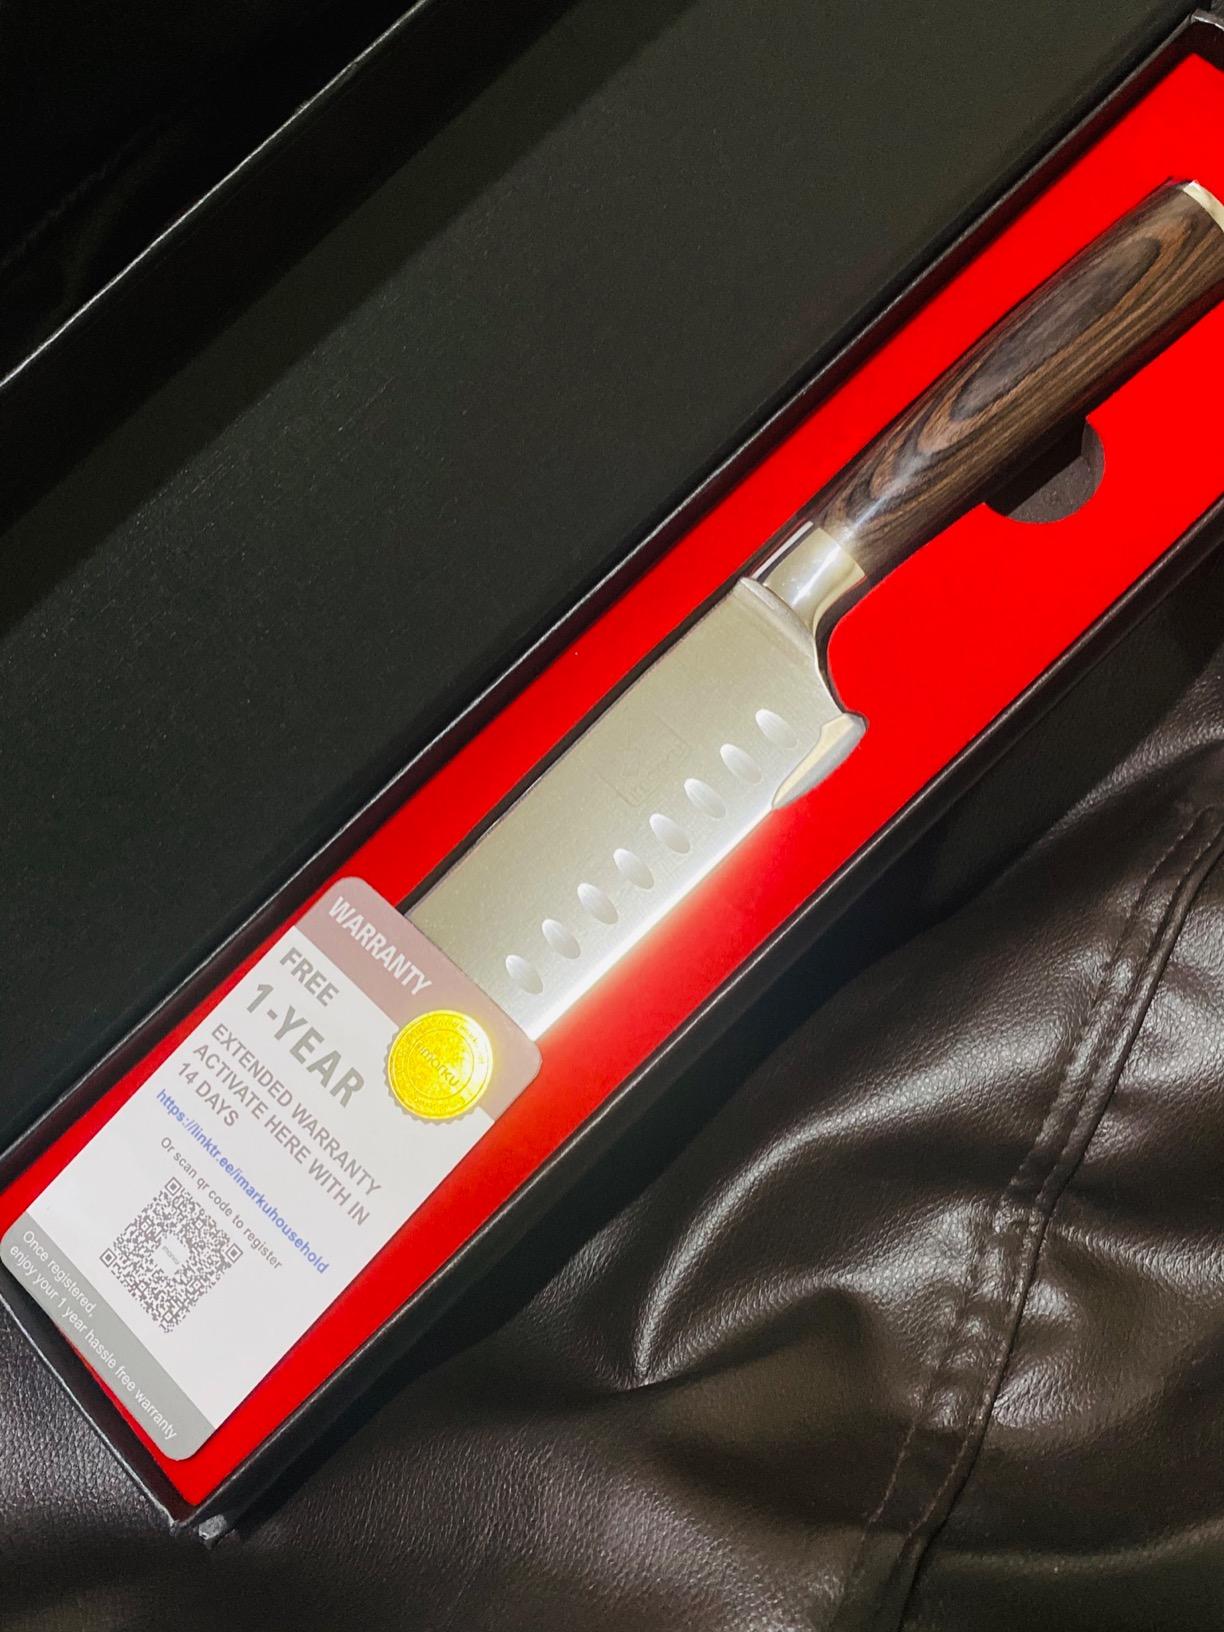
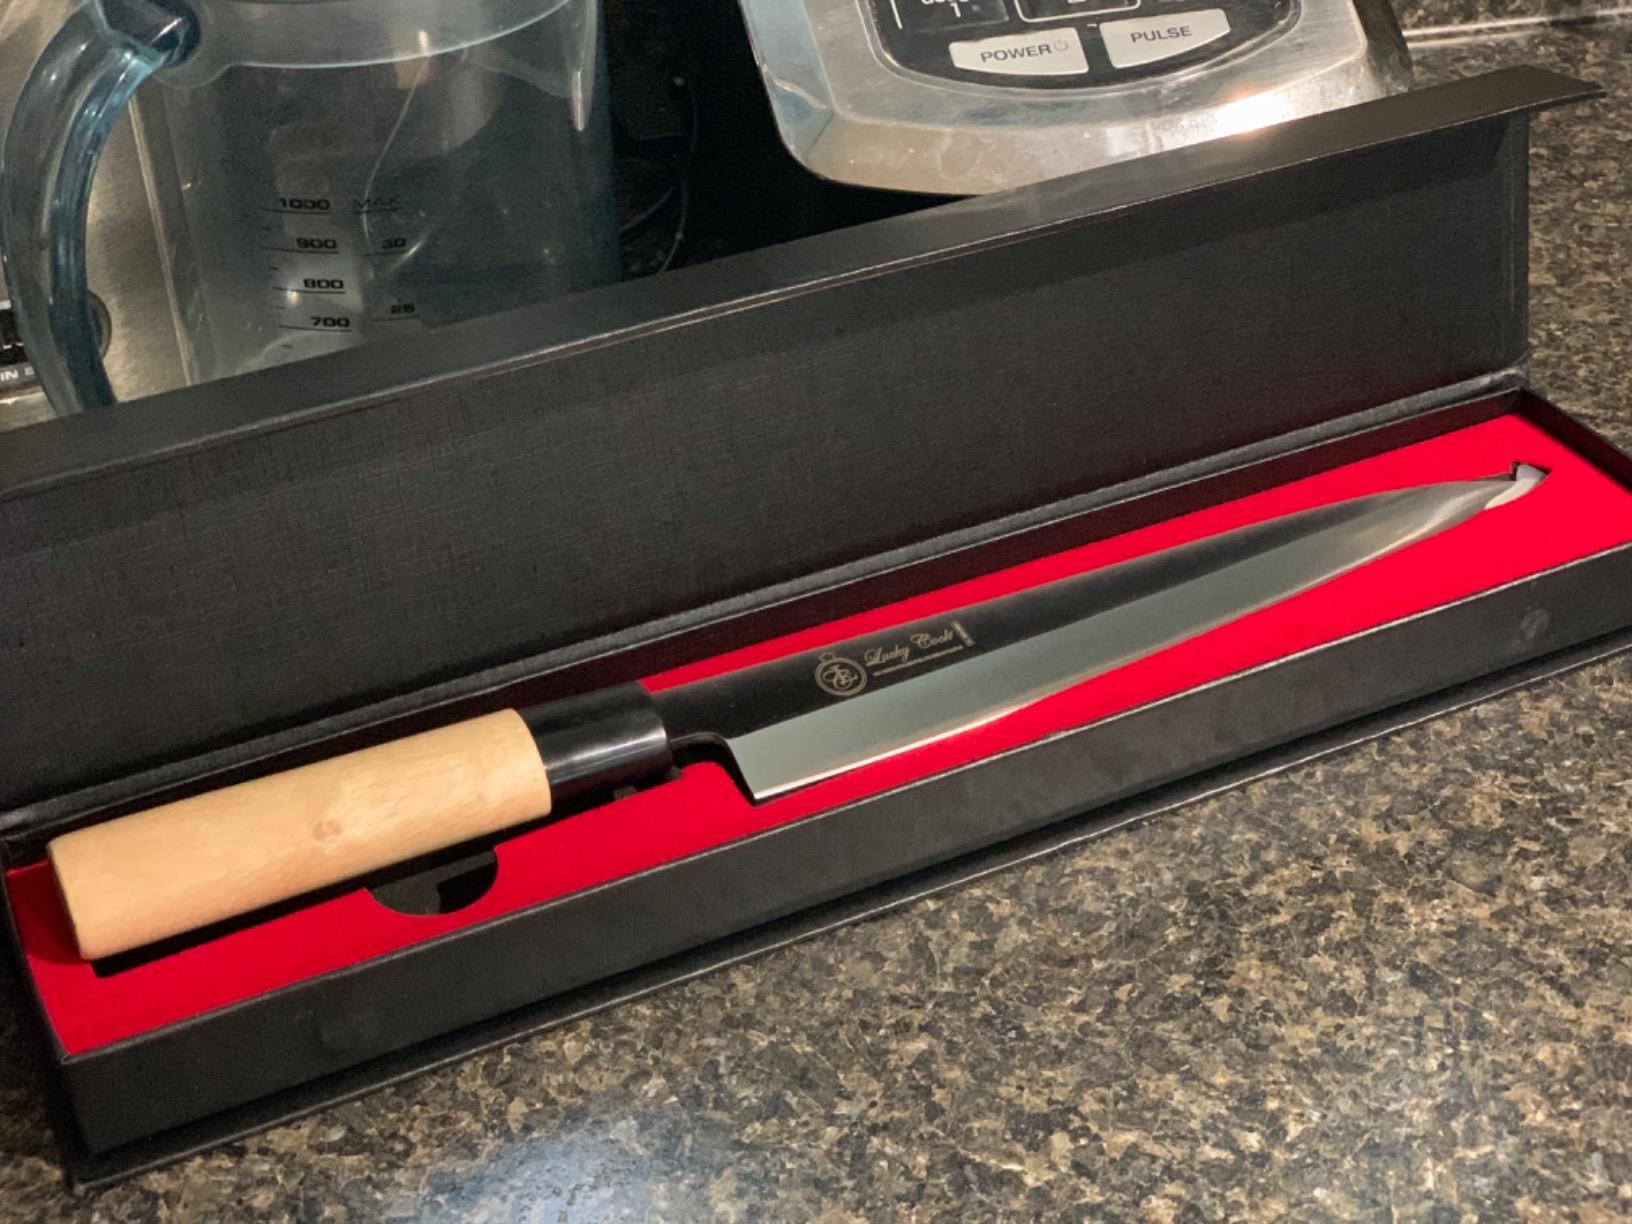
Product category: items_knife
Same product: no